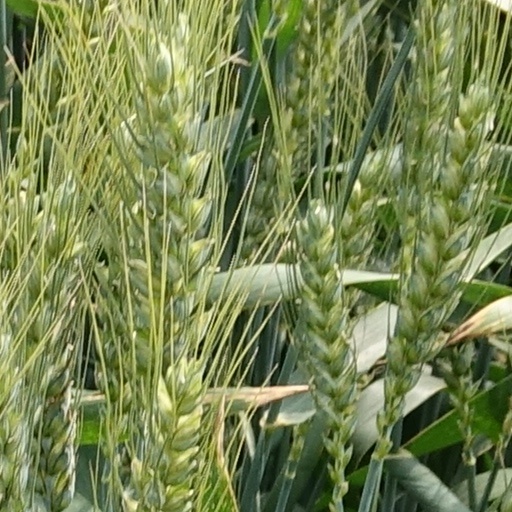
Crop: wheat